Wiesbaden Swing

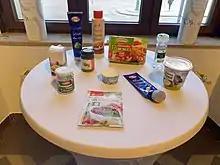
Products using "Wiesbaden Swing"

The typeface is used for headlines, slogans and mark designations, and as a celebration font, for example on greeting cards. It is frequently used in the food sector, examples are Maggi soup tureen, Lieken "Weberli", Zentis jam, Alnatura tea und coffee, "Duplo" of Kinder Chocolate and Milka. The typeface is advertised as one of the "famous Linotype fonts from the last decade".